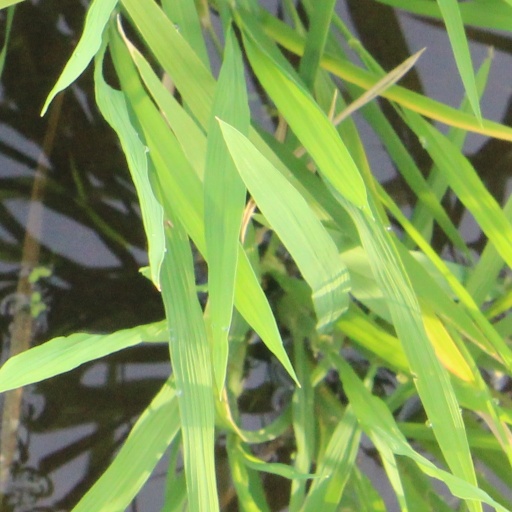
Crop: rice